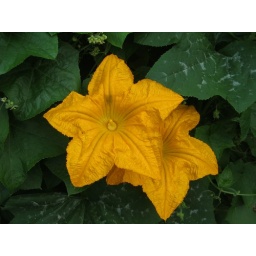
This plant grew from seeds in a compost pile. It has made a wire fence look lovely.